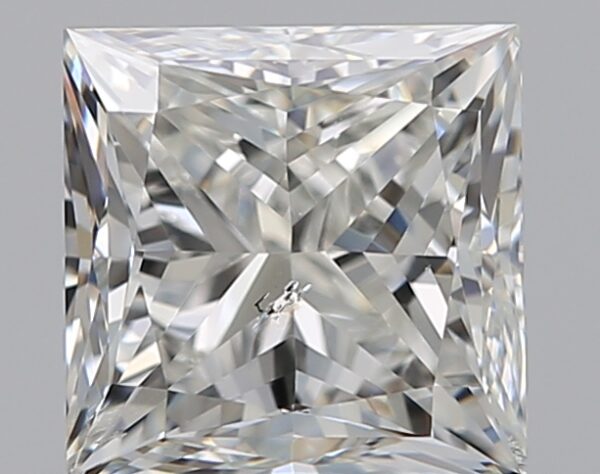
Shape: princess
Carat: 1
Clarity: SI2
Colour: I
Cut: GD
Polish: EX
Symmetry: GD
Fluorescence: F
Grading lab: GIA
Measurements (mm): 5.24 x 5.17 x 3.98